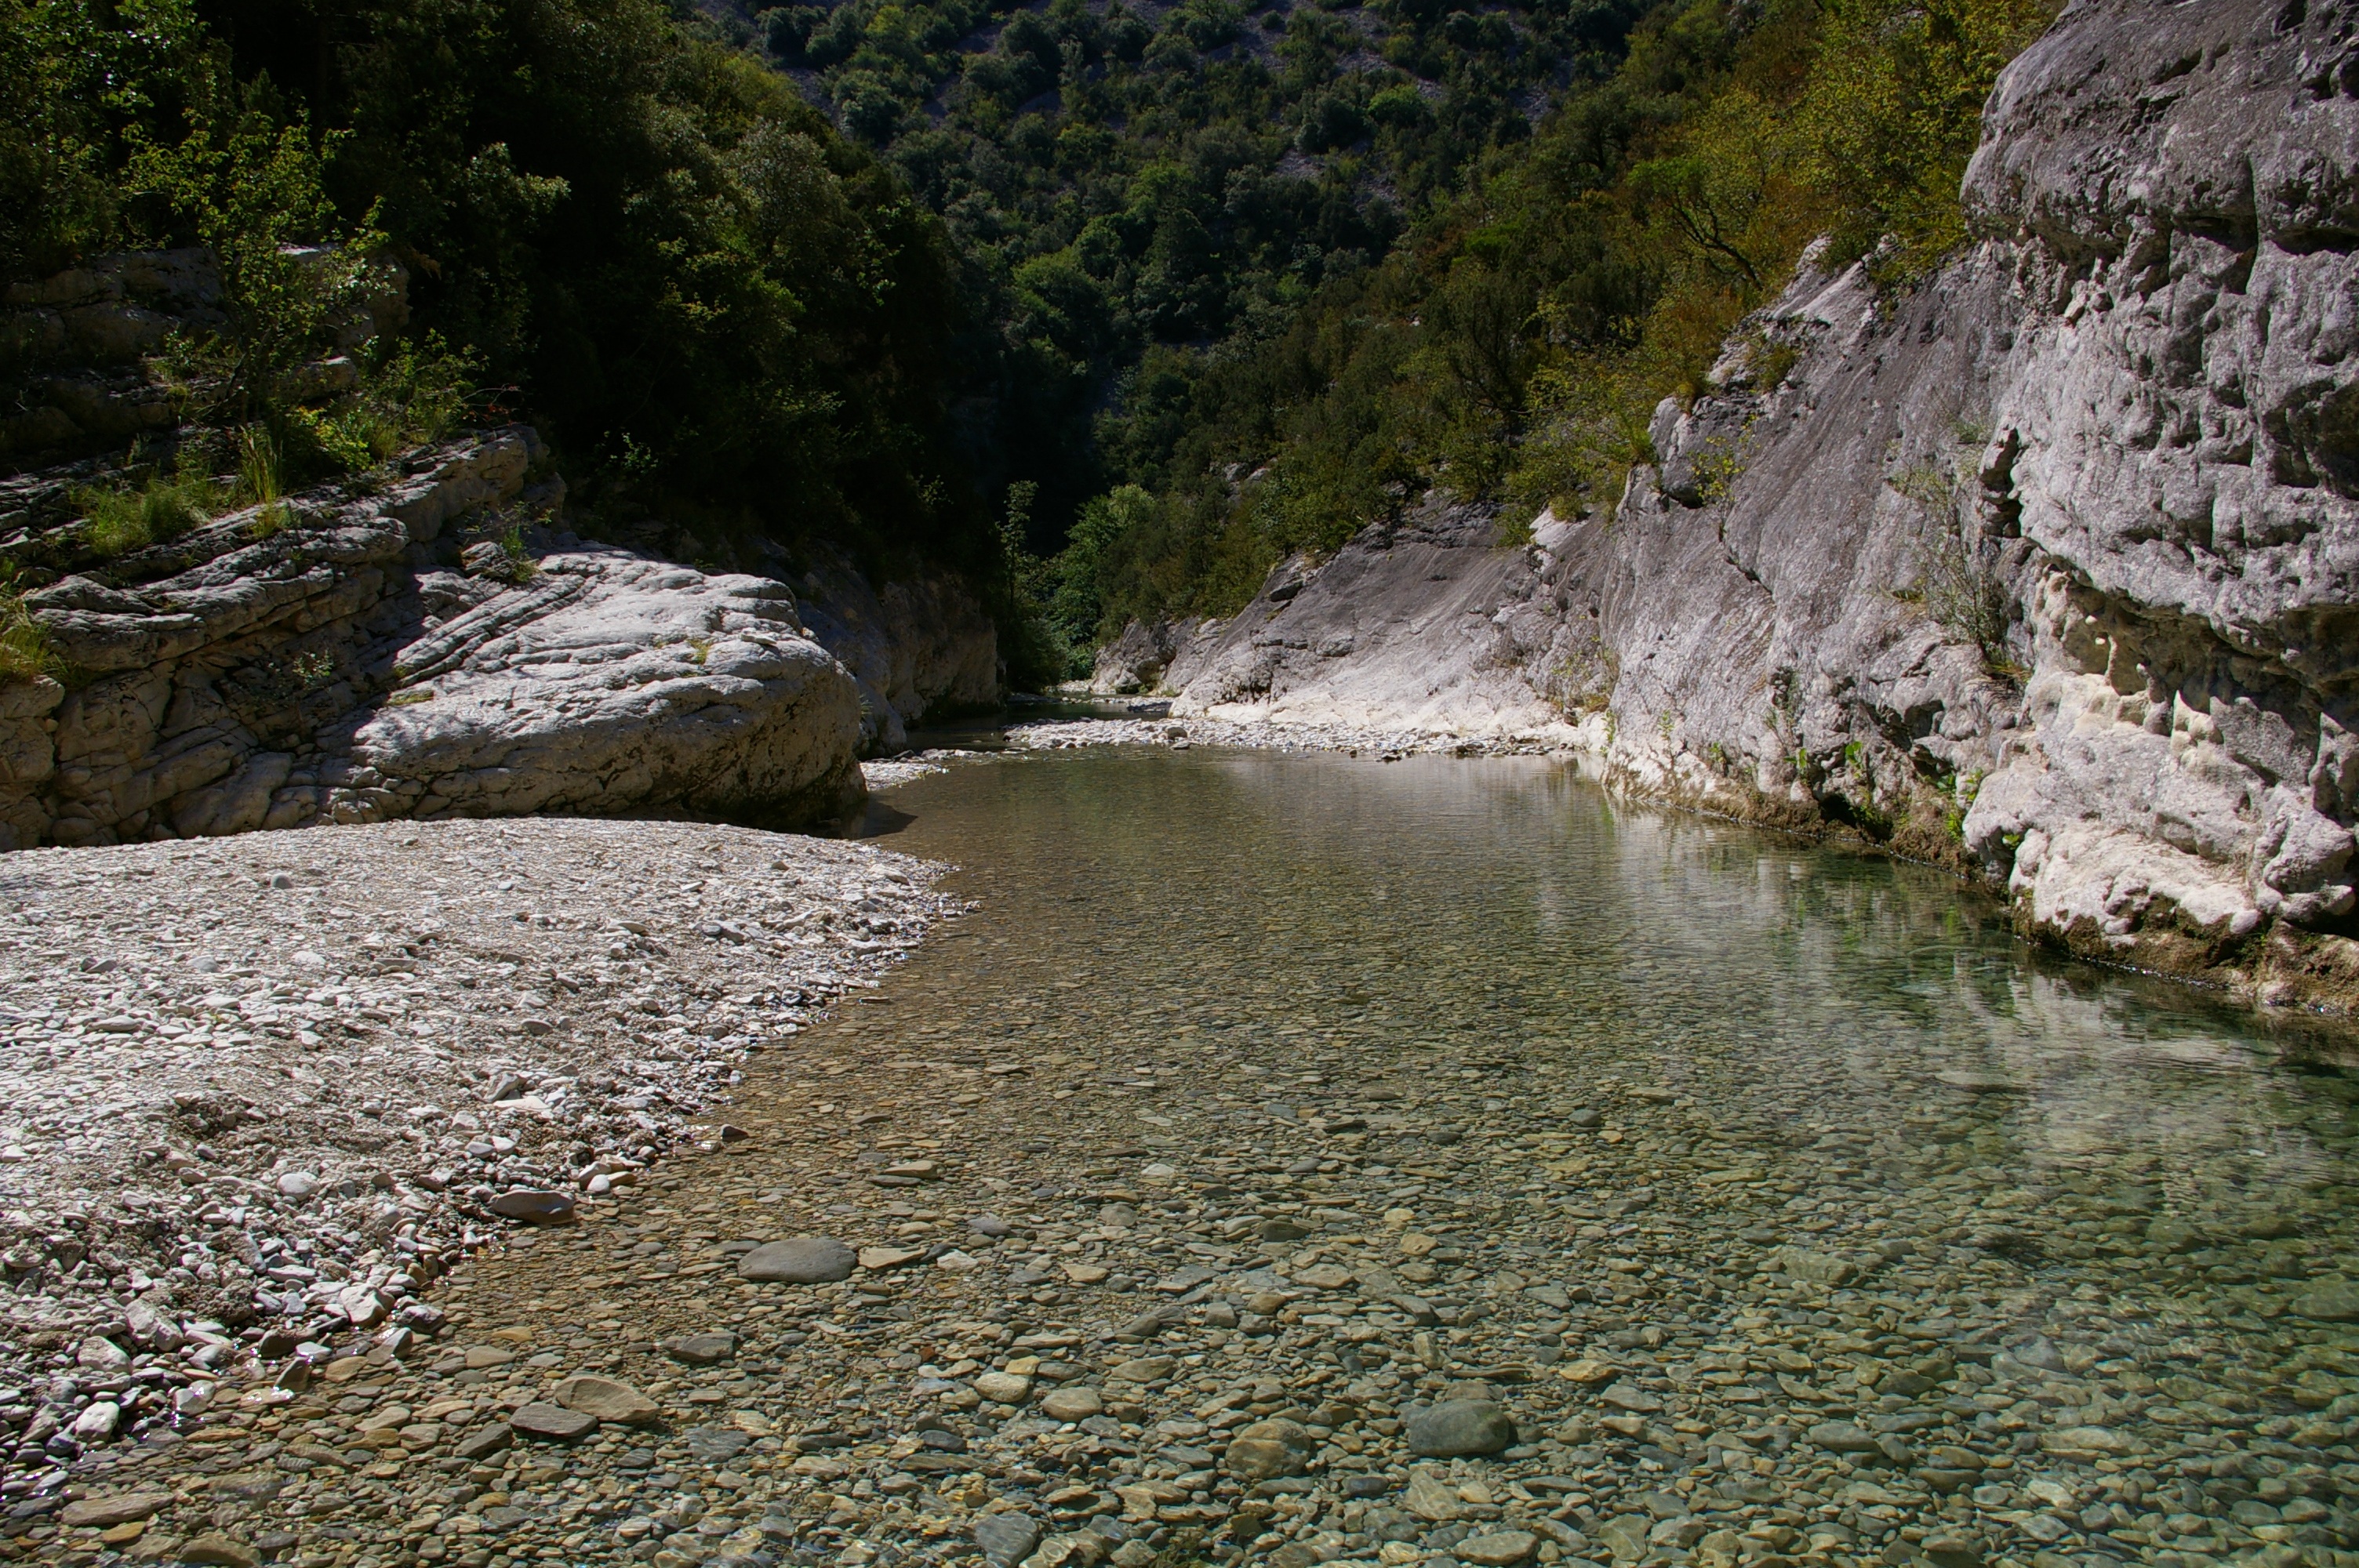
water, nature, rock, wilderness, walking, mountain, cloud, sky, sun, hiking, sport, lake, wind, bike, river, valley, stream, rapid, blue, canyon, body of water, blue sky, cycling, geology, cloudy sky, wadi, vaucluse, throat, landform, mont ventoux, toulourenc, geographical feature, mountainous landforms